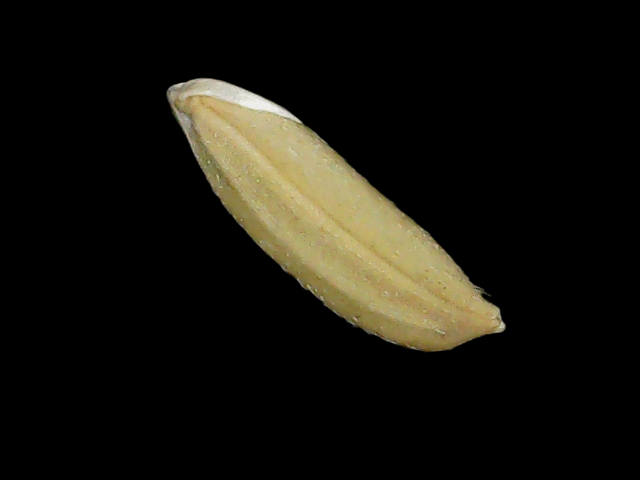
Rice variety: Br23